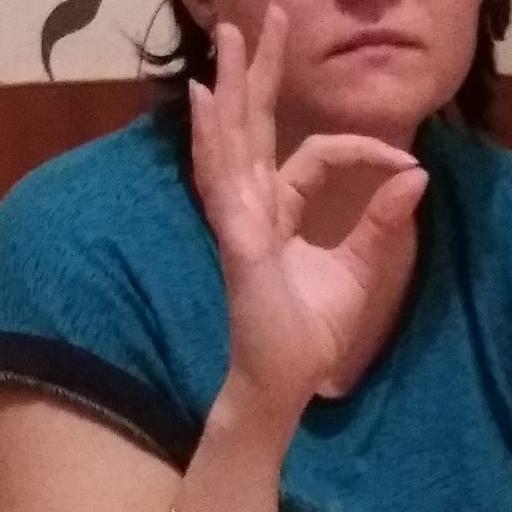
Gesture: ok